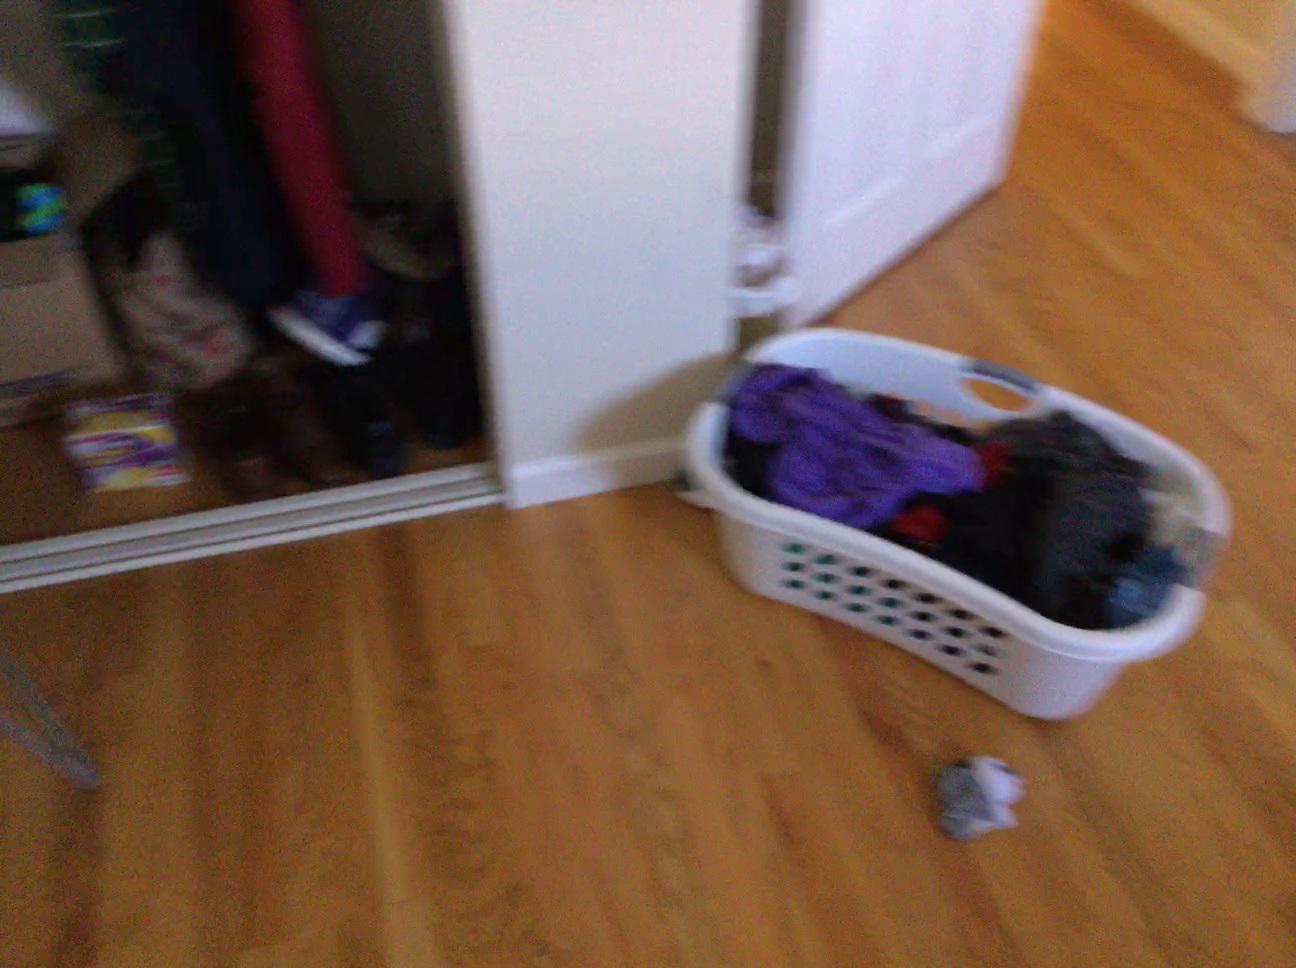
Question: In the image, there is the basket. Pinpoint several points within the vacant space situated behind the basket from the camera's perspective. Your final answer should be formatted as a list of tuples, i.e. [(x1, y1), ...], where each tuple contains the x and y coordinates of a point satisfying the conditions above. The coordinates should be between 0 and 1, indicating the normalized pixel locations of the points.
Answer: [(0.484, 0.333), (0.495, 0.364), (0.457, 0.374), (0.762, 0.318), (0.506, 0.396), (0.467, 0.407), (0.817, 0.337), (0.478, 0.441), (0.874, 0.356), (0.934, 0.377)]